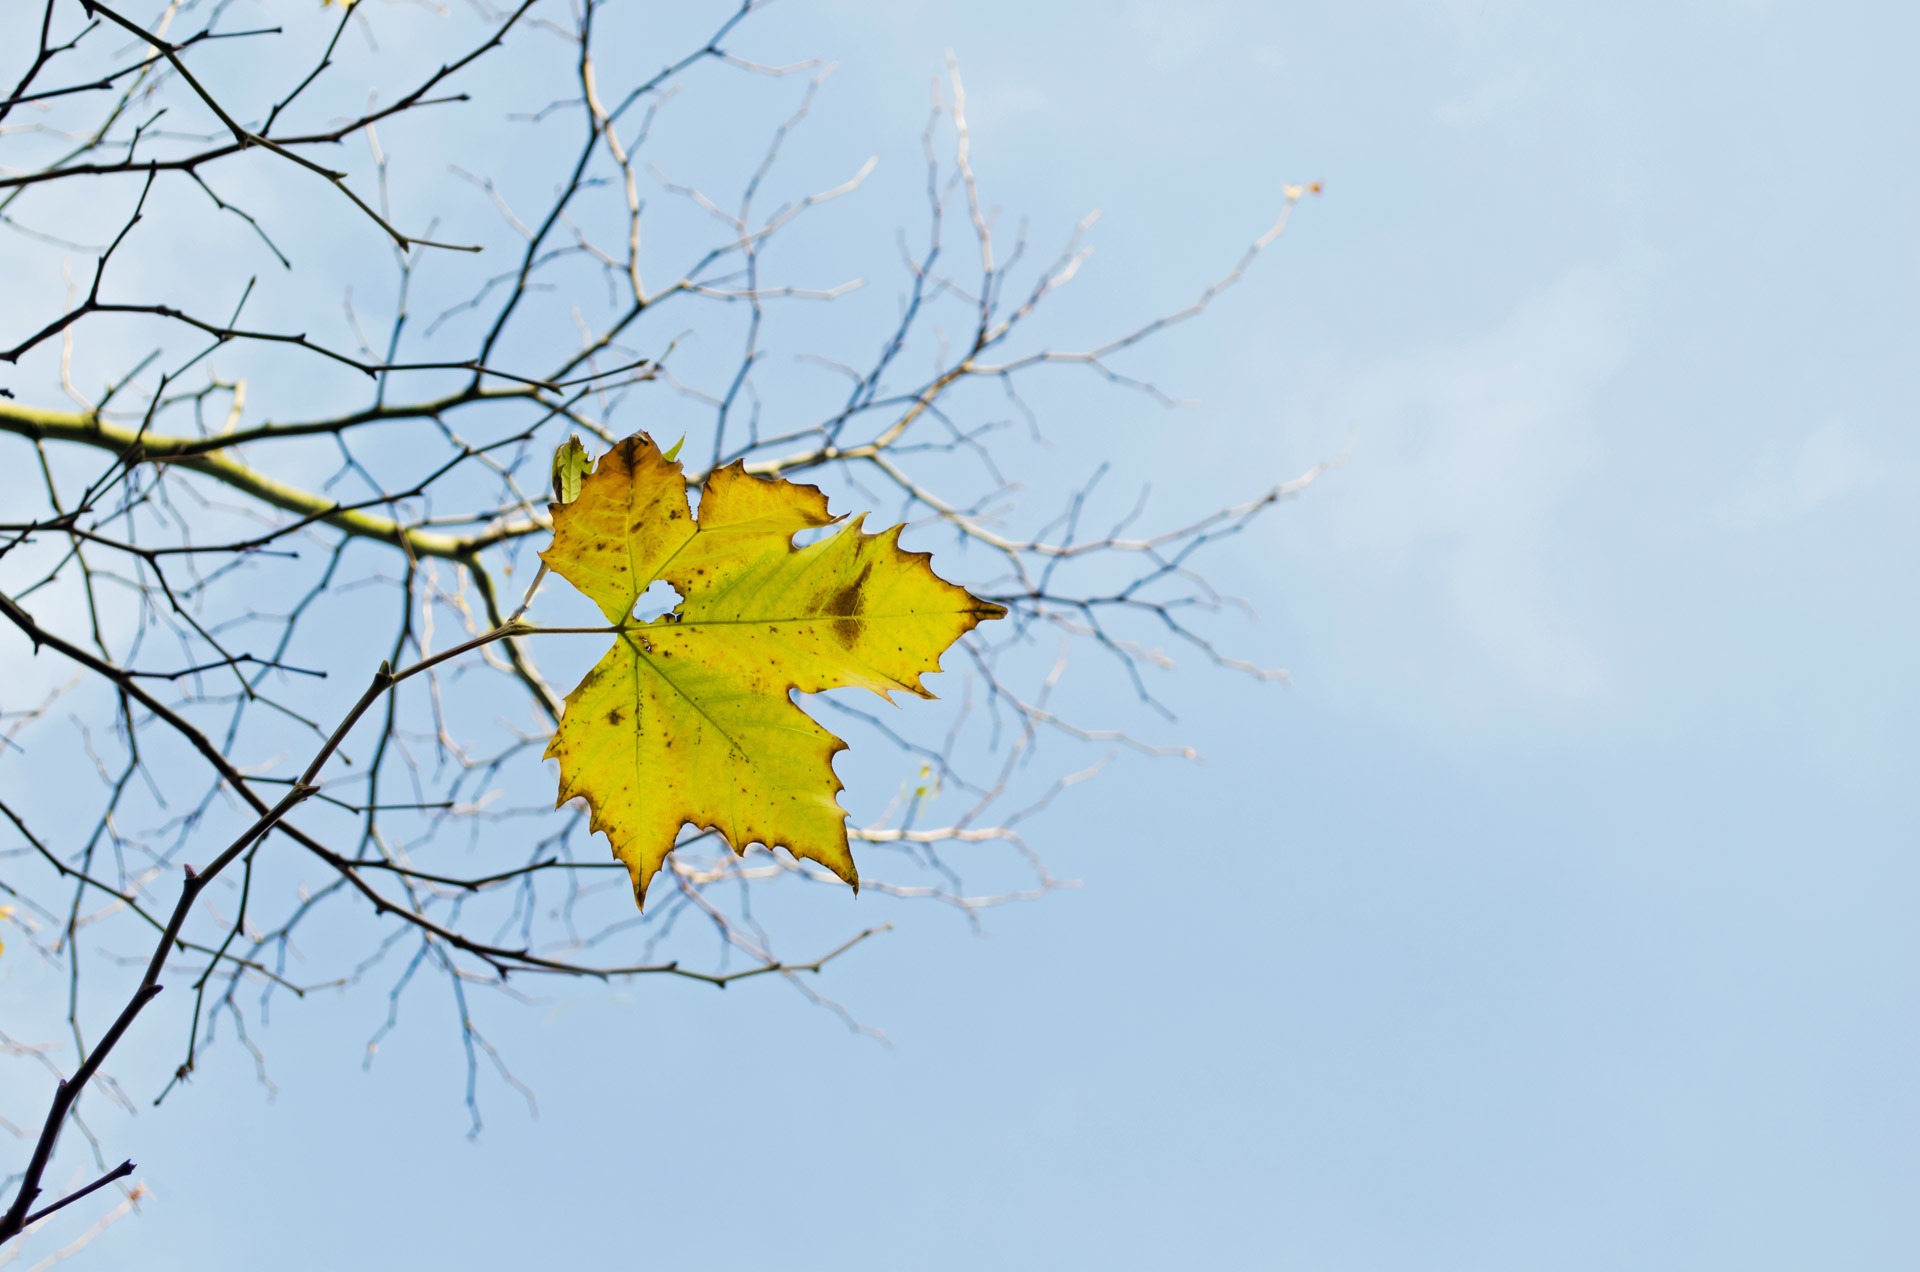
tree, nature, branch, blossom, plant, sky, sunset, sunlight, leaf, flower, alone, color, macro, autumn, blue, yellow, flora, season, close up, last, background, single, seasons, branches, wallpaper, detail